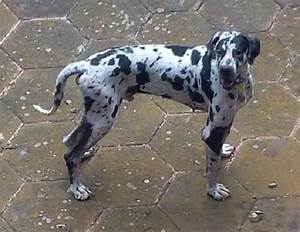
Label: cane